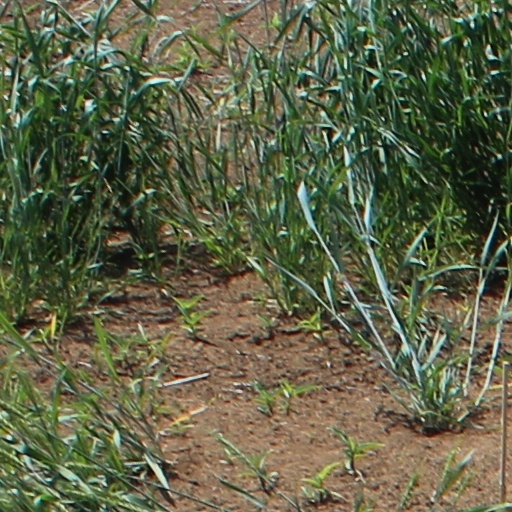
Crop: wheat